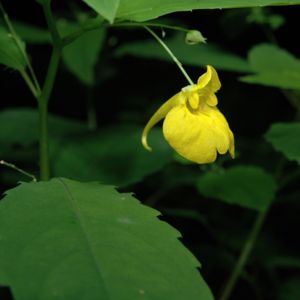
Springbalsamin
Springbalsamin, ofte skrevet spring-balsamin, er en enårig, 30-70 cm høj plante i balsamin-familien. Den har rundtakkede blade og blomster, der er gule med rødbrune prikker og 30-35 mm lange. Springbalsamin er udbredt i Europa og Nordasien.